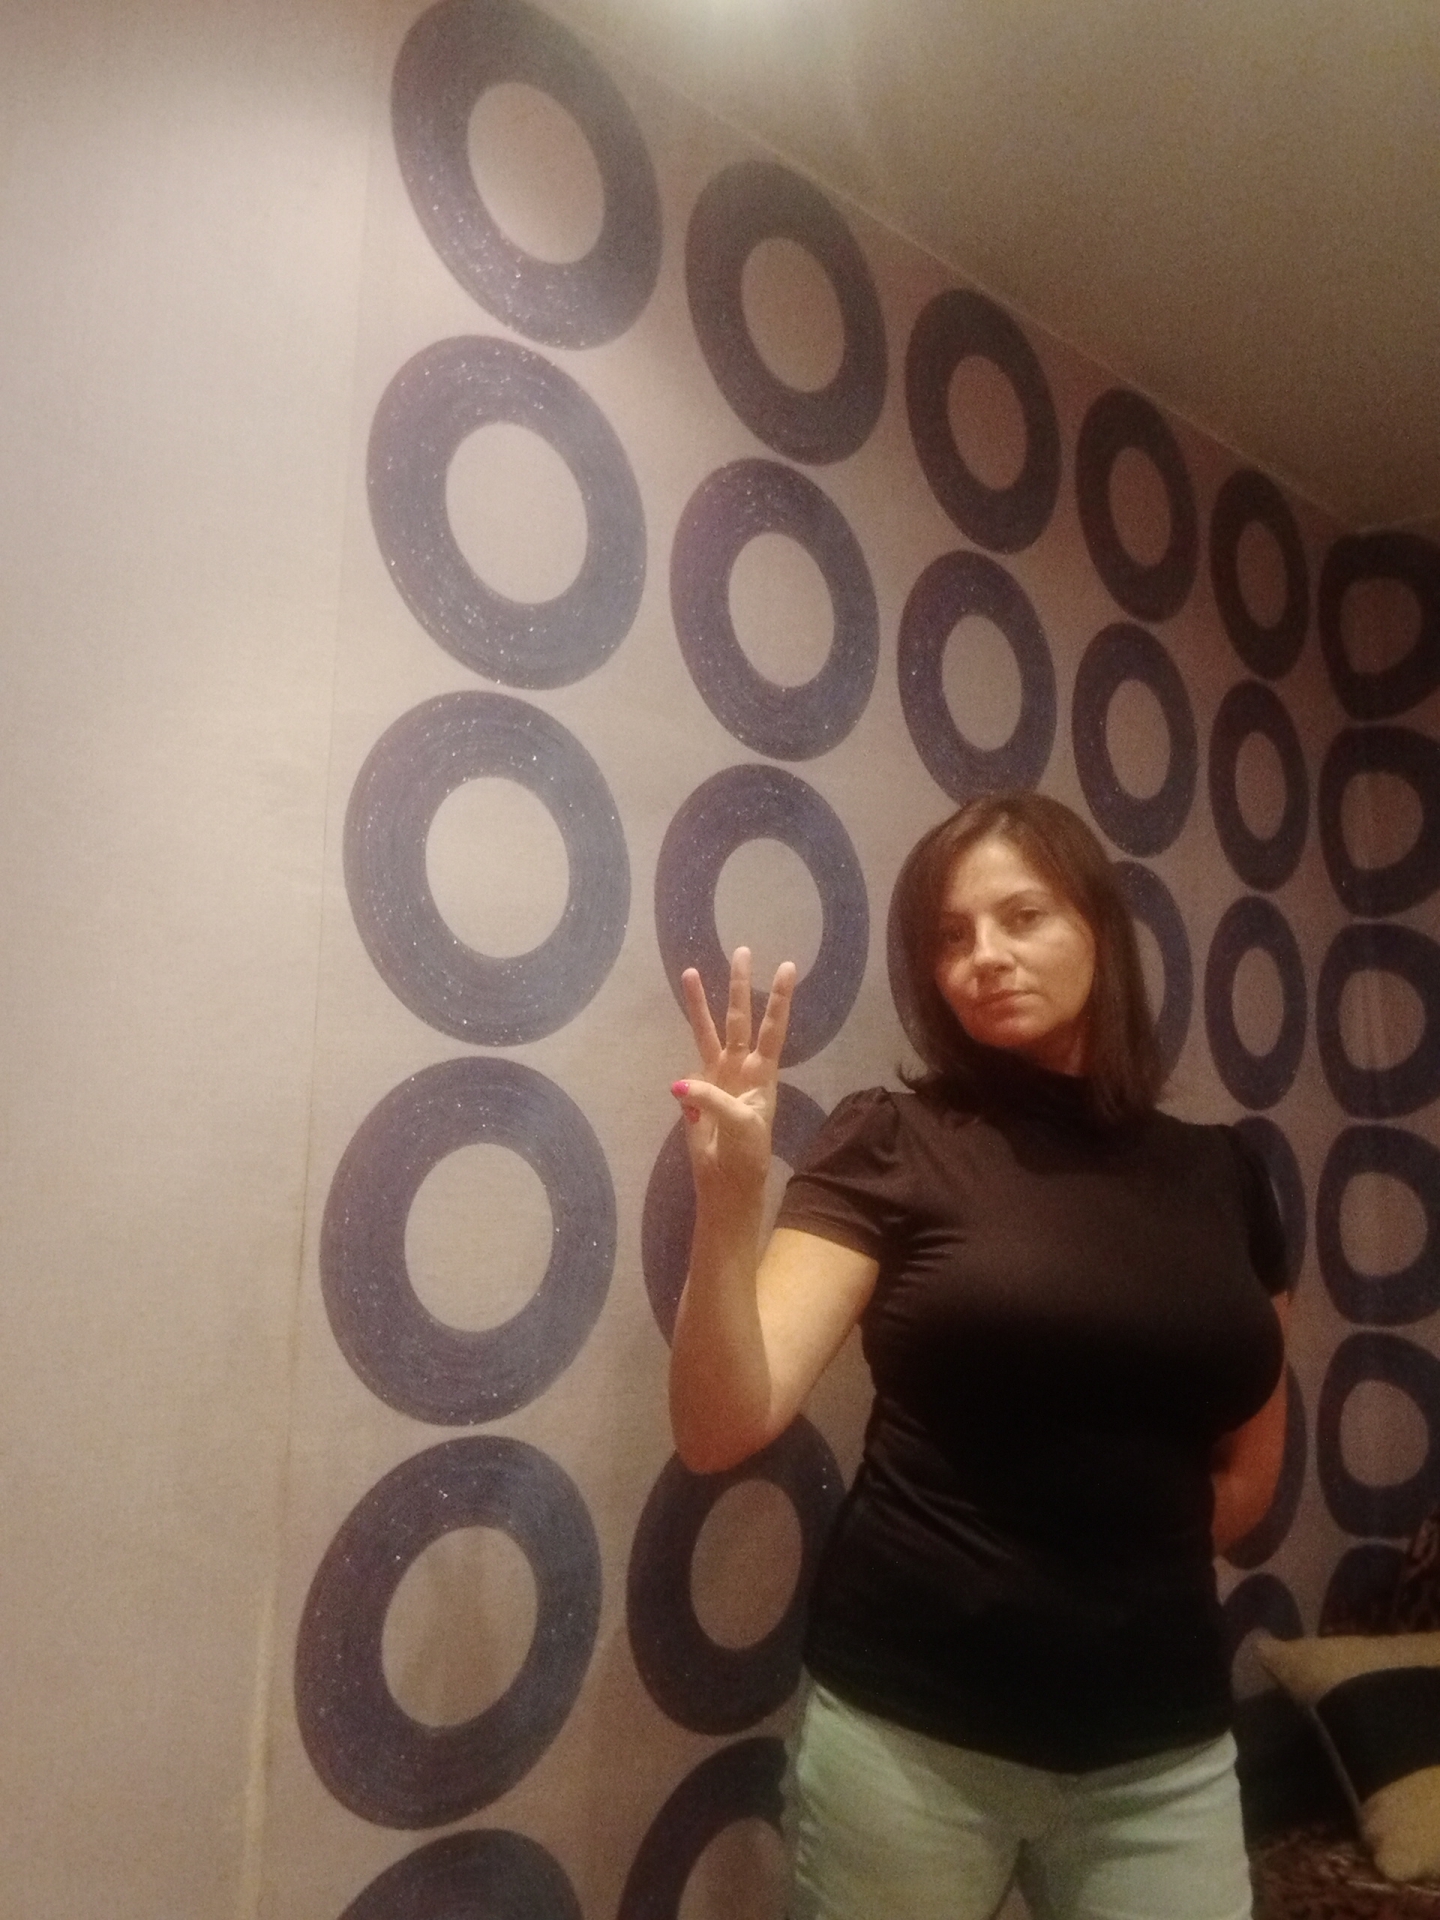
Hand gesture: three